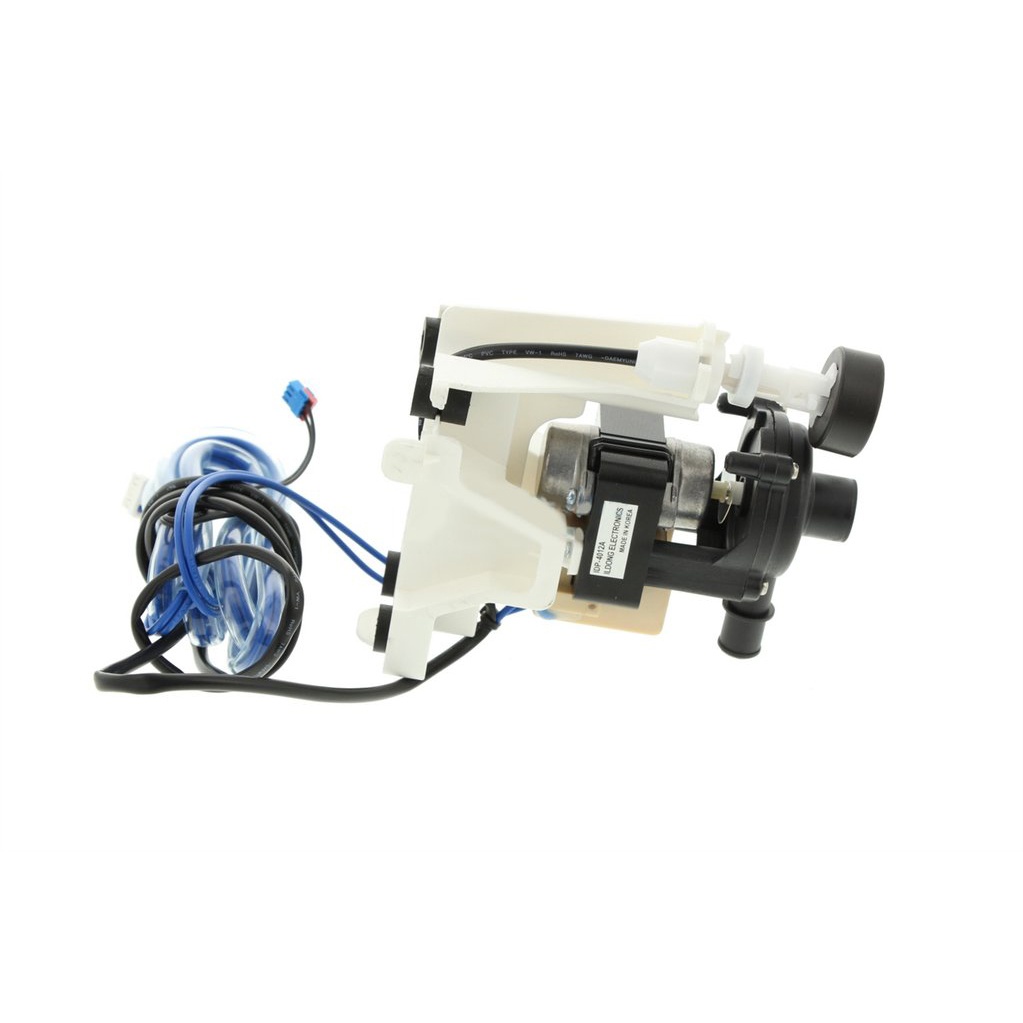
Bomba de Drenaje AHA32883202
Brand: PREASA
Descripción: Bomba de Drenaje Número de Pieza: AHA32883202 AHA32883203 Modelos: ARNU24-54 Cassette ATNQ24 ATNQ36 ATNQ42 ATNQ48 ATNQ54
Category: Hardware > Hardware Pumps > Sump, Sewage & Effluent Pumps > Sewage Pumps